Tyzen Hsiao

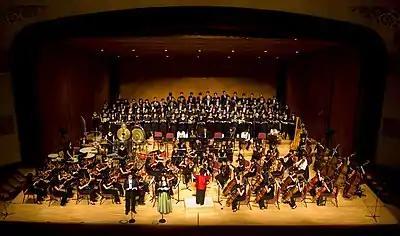
Apo Hsu conducts the NTNU Symphony Orchestra and Formosa Festival Choir in the "" by Tyzen Hsiao. Soloists are Meng-Chieh Hsieh and Yu-Hsin Chang. (Zhongshan Hall, Taipei, Taiwan. September 2007)

Tyzen Hsiao (1 January 1938 – 24 February 2015) was a Taiwanese composer of the neo-Romantic school. Many of his vocal works set poems written in Taiwanese Hokkien, the mother tongue of the majority of the island's residents at the time. His compositions stand as a musical manifestation of the Taiwanese literature movement that revitalized the island's literary and performing arts in the 1970s and 1980s. Hsiao's career in music included additional success as a pianist and conductor.